Dinesh Subasinghe

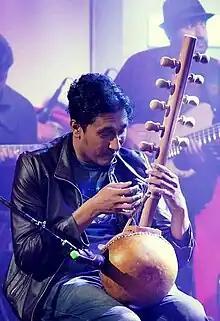
Dinesh Subasinghe Performing a Kora Lute

Dinesh participated an Armenian music program in Armenia which was organised by AGBU (Armenian General Benevolent Union) in 2016.,